Order of the Founders and Patriots of America

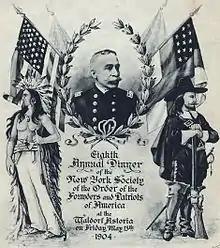
A menu cover from the 1904 General Court of the OFPA features the portrait of Admiral George Dewey, then the Order's Governor General.

The OFPA was incorporated in New York state on March 17, 1896. The first meeting at which all the Charter members gathered was on 17 April 1896 at the Hotel Normandie in New York City.